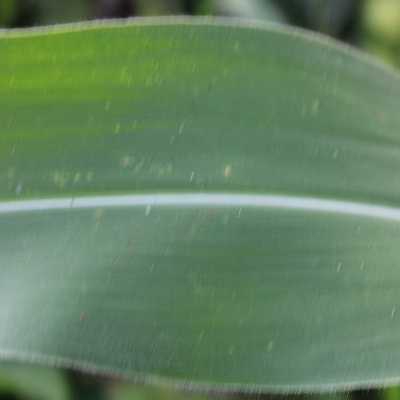
Crop: Maize
Condition: leaf spot